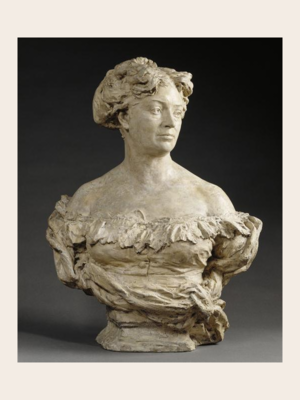
Jean-Baptiste Carpeaux.- Madame Alexandre Dumas, née Nadedja de Knorring.
Alexandre Dumas dit Alexandre Dumas fils, né le 27 juillet 1824 à Paris et mort le 27 novembre 1895 à Marly-le-Roi, est un romancier et dramaturge français. Il fut comme son père un auteur à succès. Il est connu principalement pour son roman La Dame aux camélias, ainsi que pour deux pièces de théâtre, Le Fils naturel et Un père prodigue.